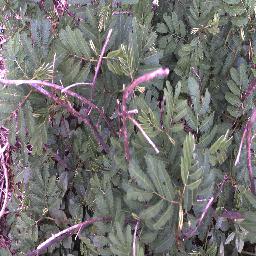
Label: negative